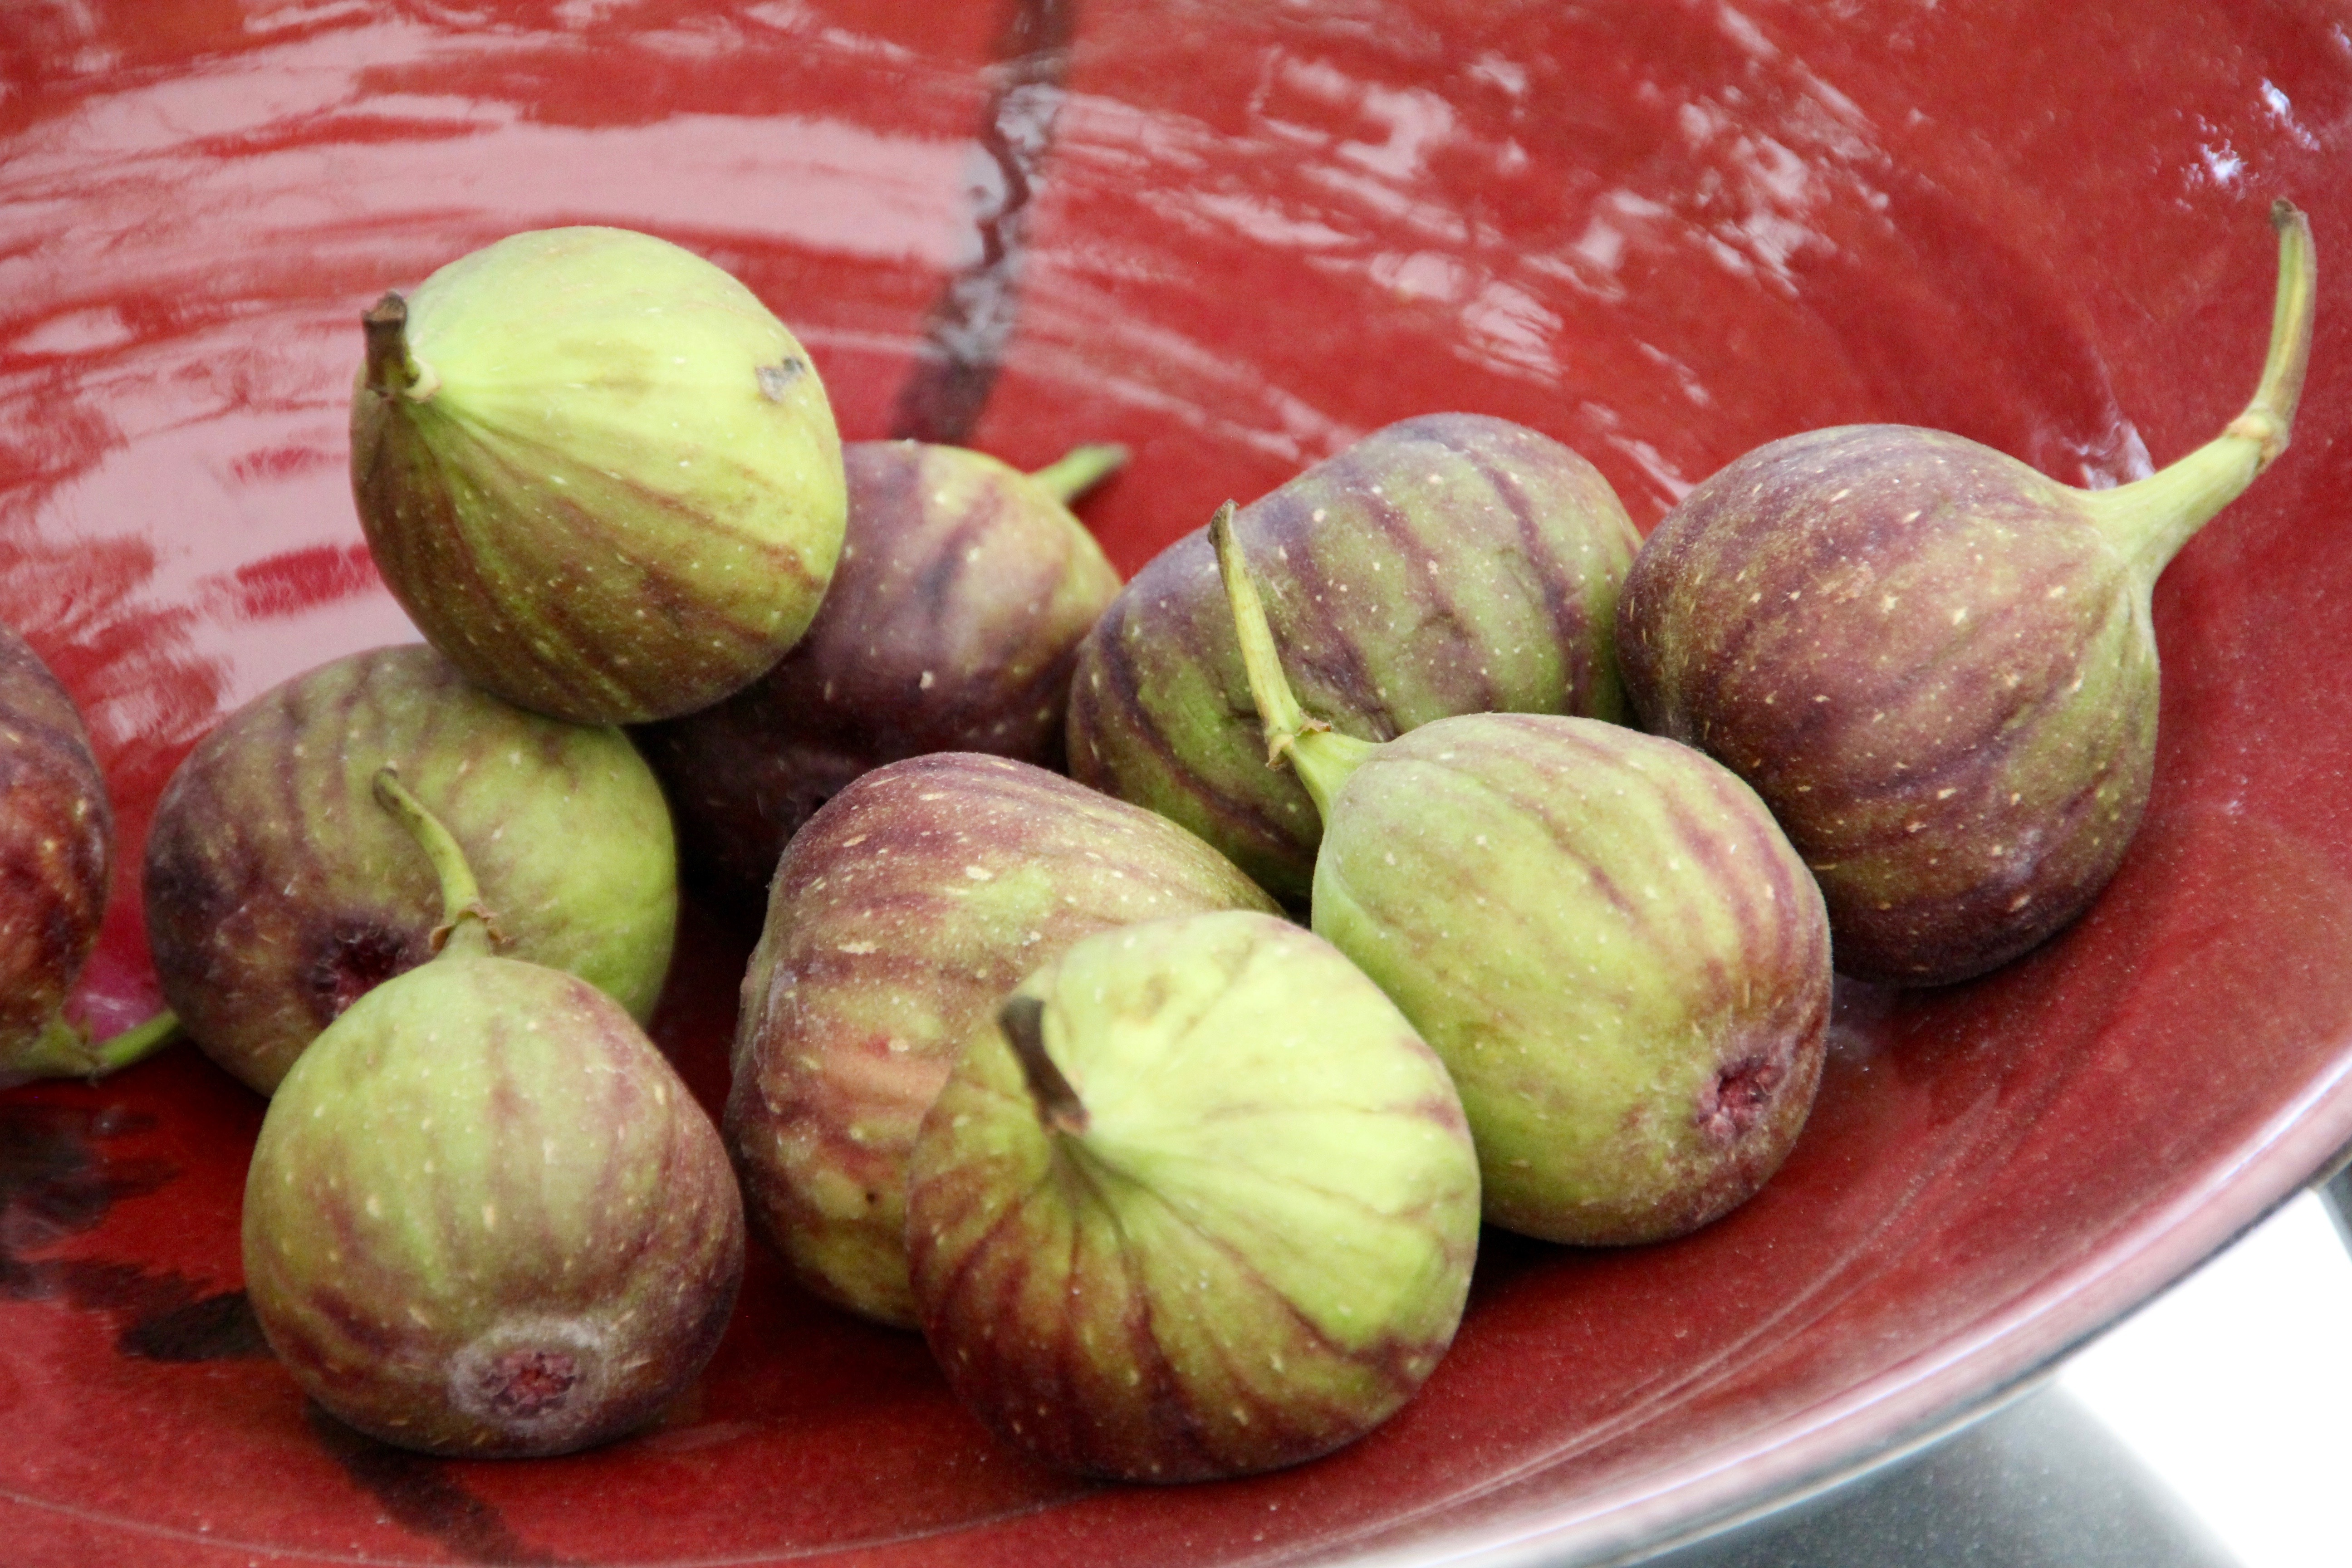
plant, fruit, decoration, food, produce, vegetable, still life, deco, decorative, figs, eye catcher, flowering plant, common fig, land plant, purple mangosteen